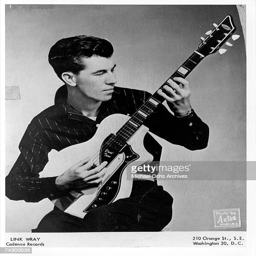
instrumental rock artist plays his guitar as he poses for a portrait